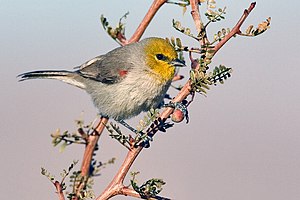
Pungmejser / Billeder
Pungmejser er en familie af fugle, der næsten alle er udbredt i Afrika og Eurasien og hvor de fleste arter bygger pungformede, hængende reder. Det er små fugle på op til 11 centimeter, der især lever af insekter og derfor har et tyndt, spidst næb.